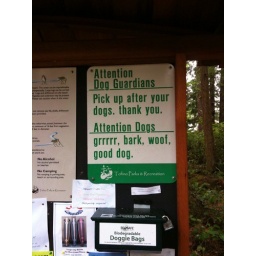
Funny sign at the beach in Tofino